Rishi

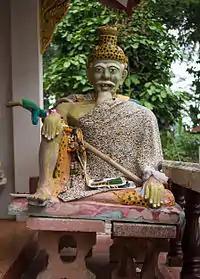
A statue of a Ruesi at Wat Suan Tan in Nan, Thailand

Ruesi (Sanskrit: "ṛṣi") is a hermit sage, the equivalent of Rishi in India. In Myanmar, there are some known as ရေသ့ "Rase". Rishi Akkhata (Pali; Sanskrit: Agastya), known as Phra Reusi Akkhot in Thailand, is an important Ruesi in Southeast Asia, as in the Buddhist Jataka scriptures, this Ruesi is mentioned as the bodhisatta and practiced his ascetism in Sri Lanka and Southeast Asia. Veneration of Ruesis is a notable practice in Southeast Asian Buddhism. The name "Rishi" (pronounced "ruesi") is also the basis of one of the letters of the Thai alphabet, "so reu-si".